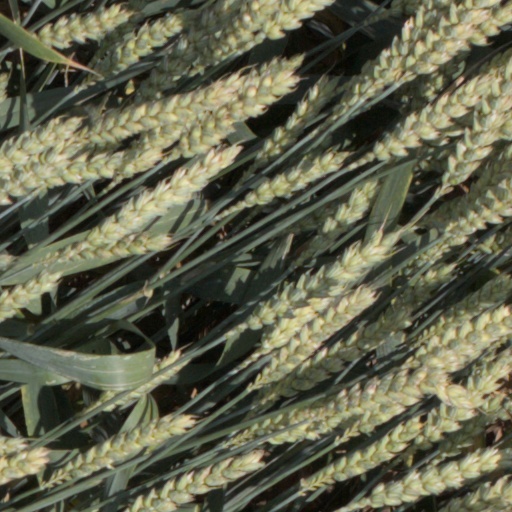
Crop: wheat